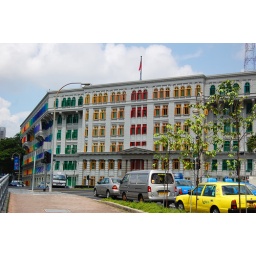
Colorful building by the river